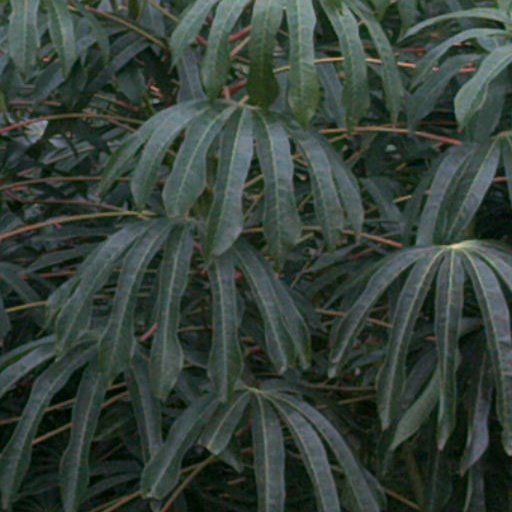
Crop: cassava